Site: brandenburg
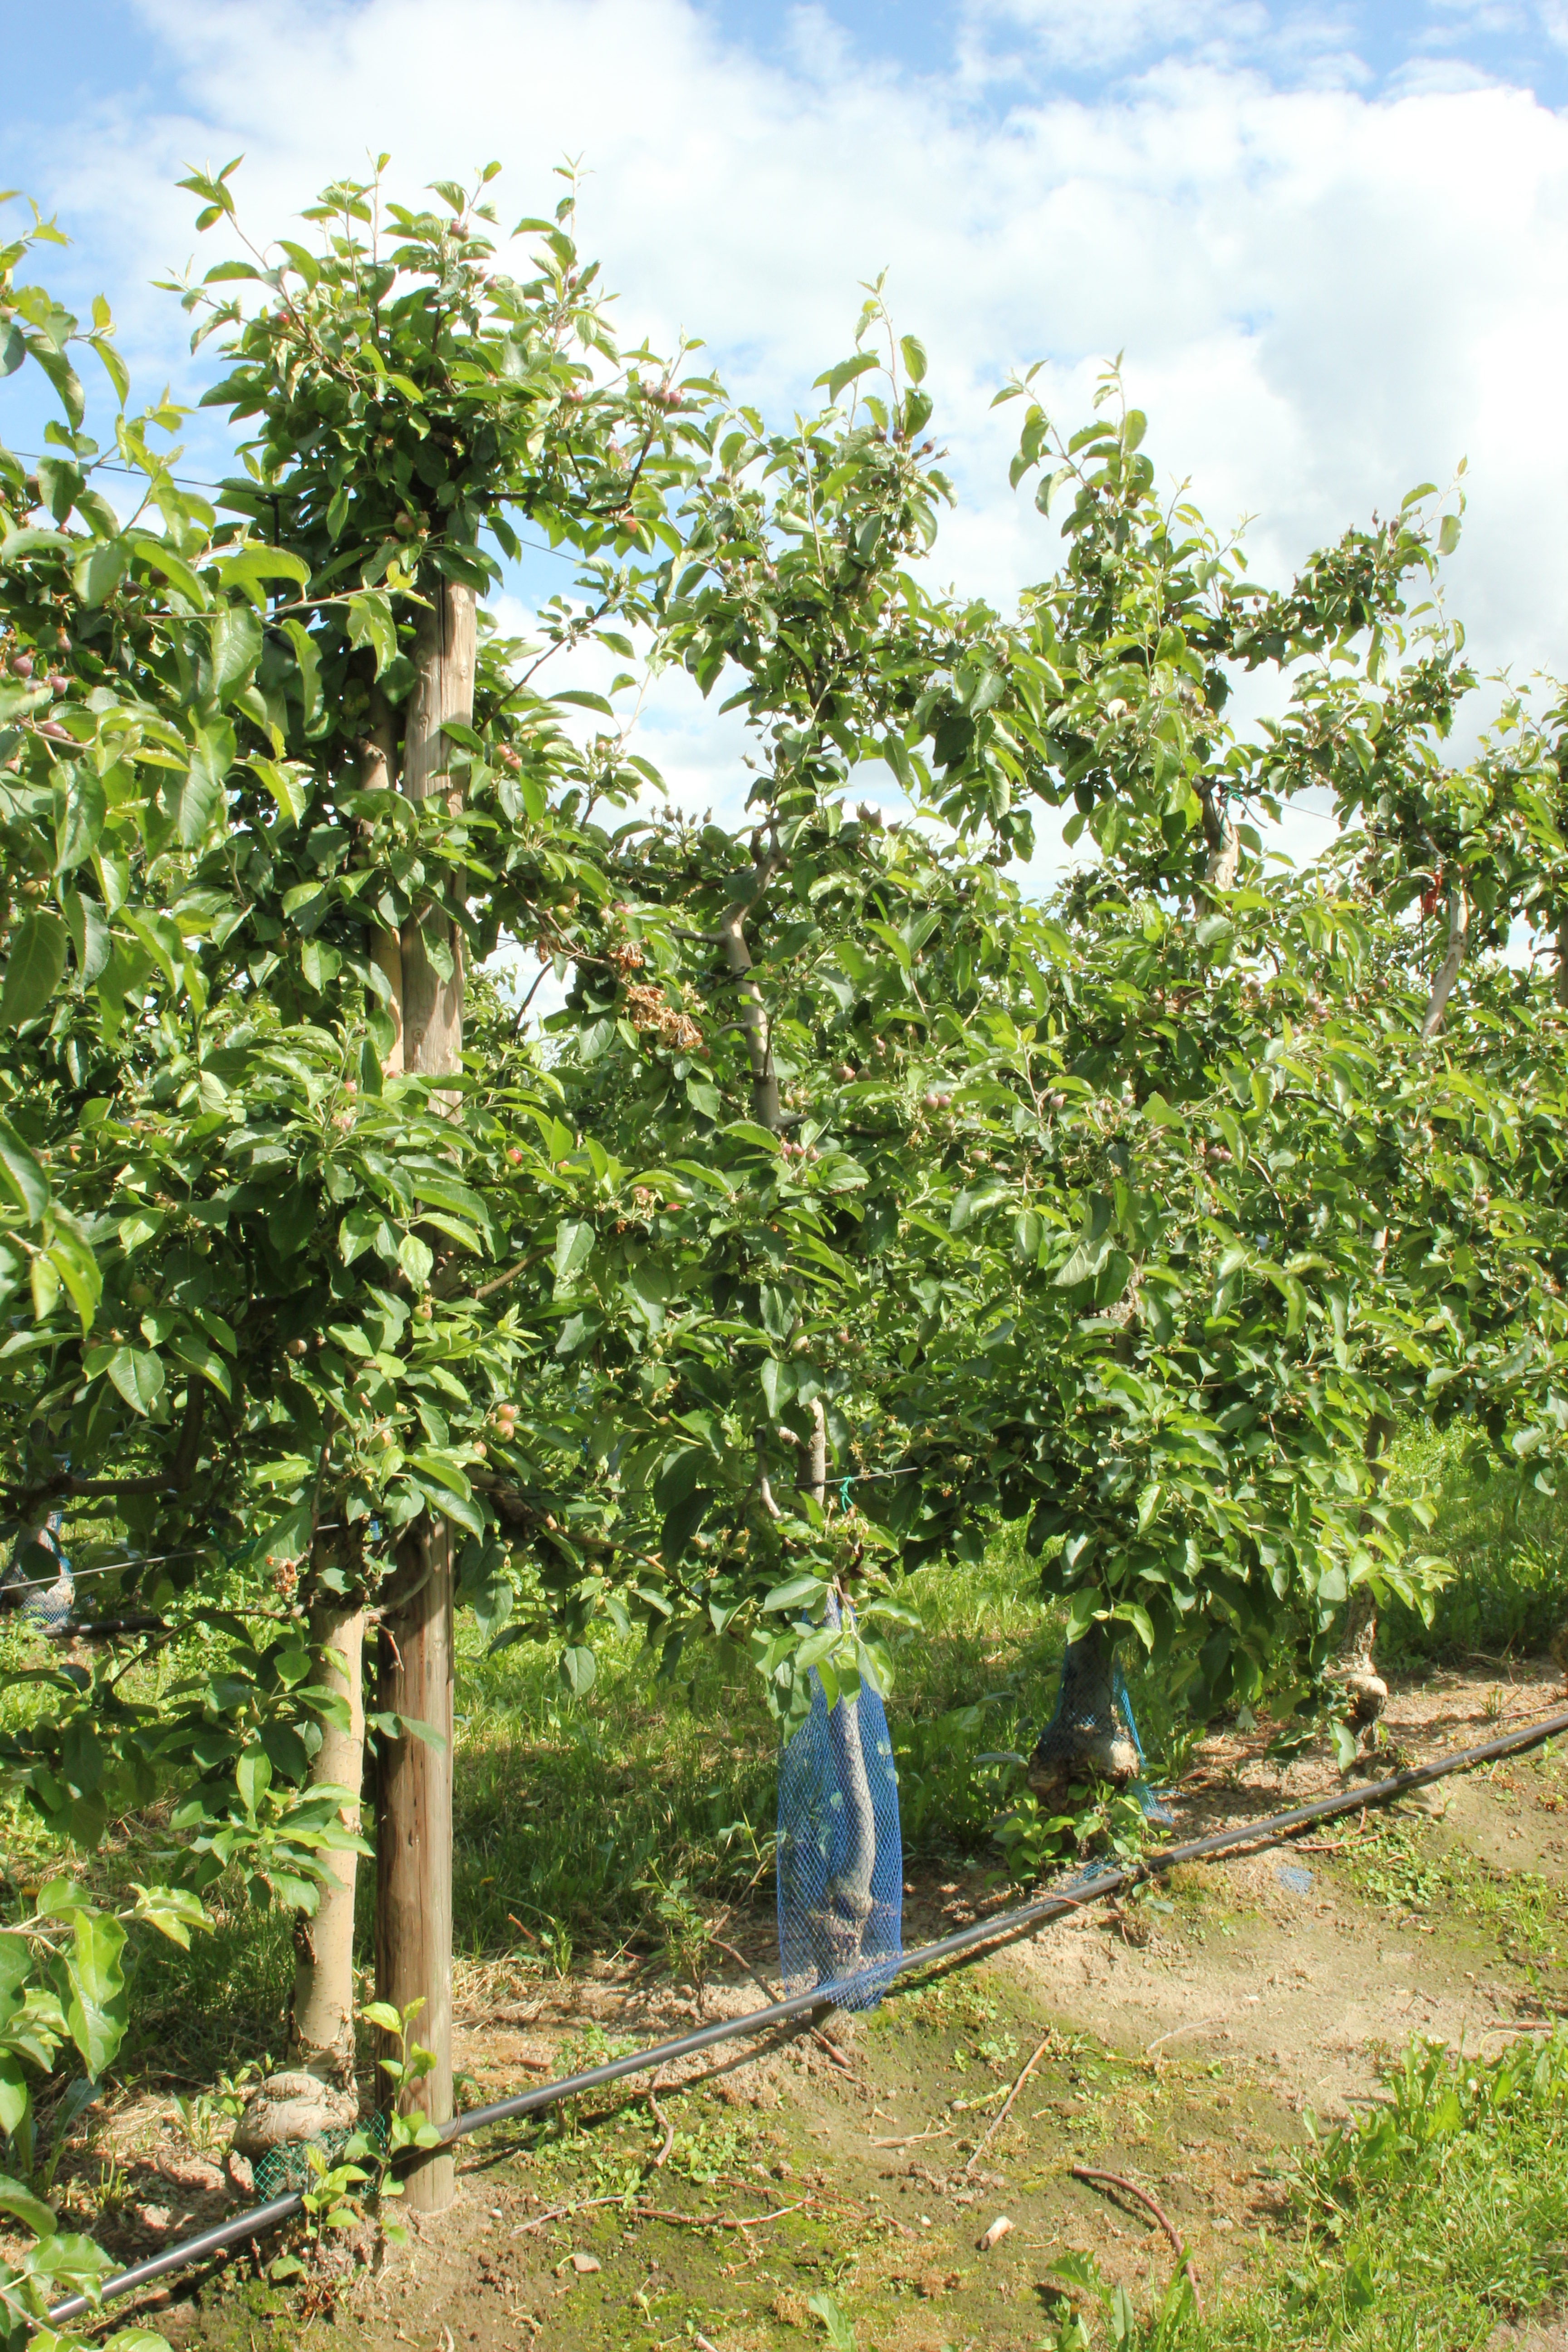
Growth stage (BBCH 72): Development of fruit